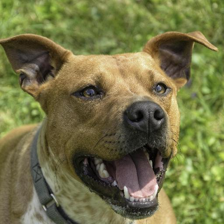
Label: animals